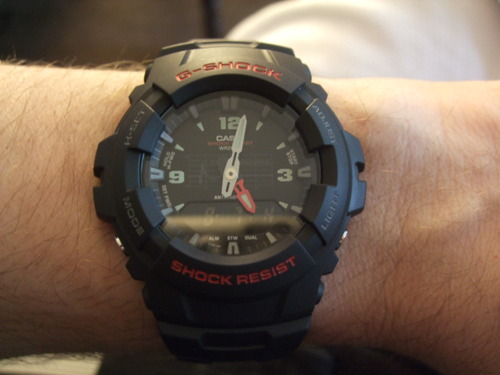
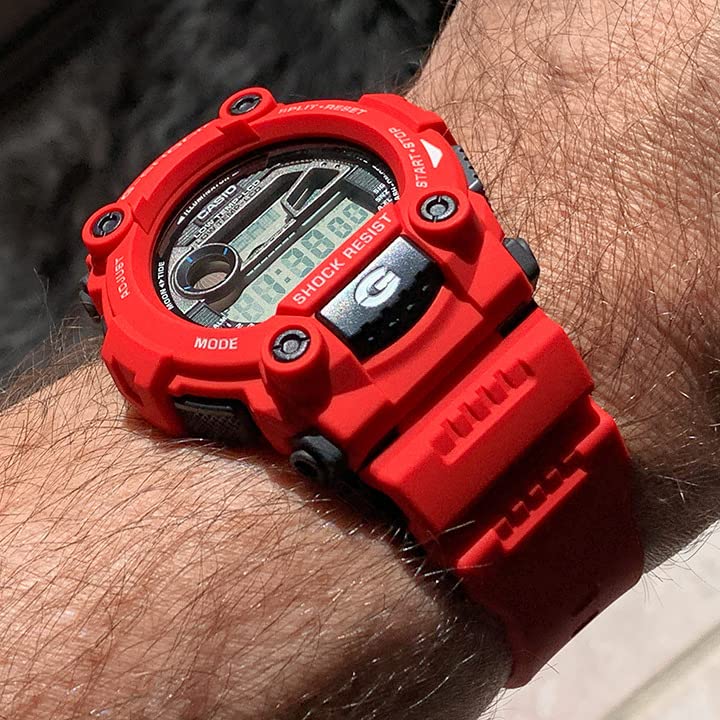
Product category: accessories_watch
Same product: no